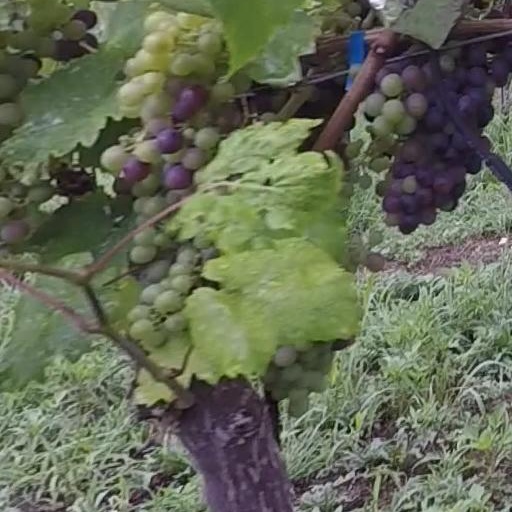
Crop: grape